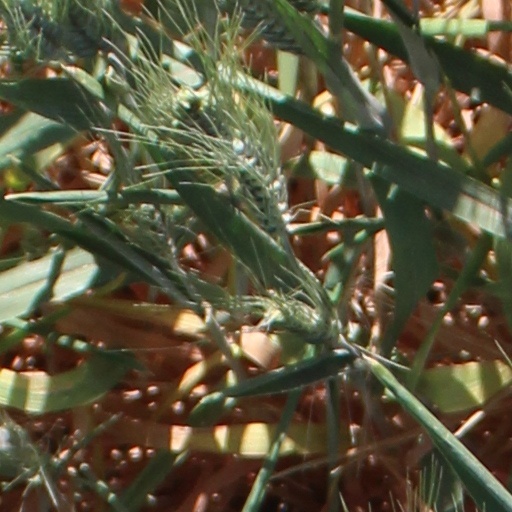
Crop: wheat